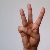
The image shows a hand gesture representing the letter 'W' in Indian Sign Language.